Ben Wilson (American football coach)

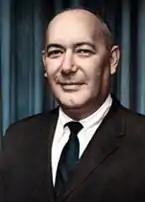

Ben Wilson (January 15, 1926 – October 2, 1970) was an American football player and coach. He served as the head football coach at Wichita State University from 1969 until three games into the 1970 seasons when he was killed in a plane crash.